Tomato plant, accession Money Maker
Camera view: horizontal (90 deg, fisheye); turntable rotation: 120 degrees
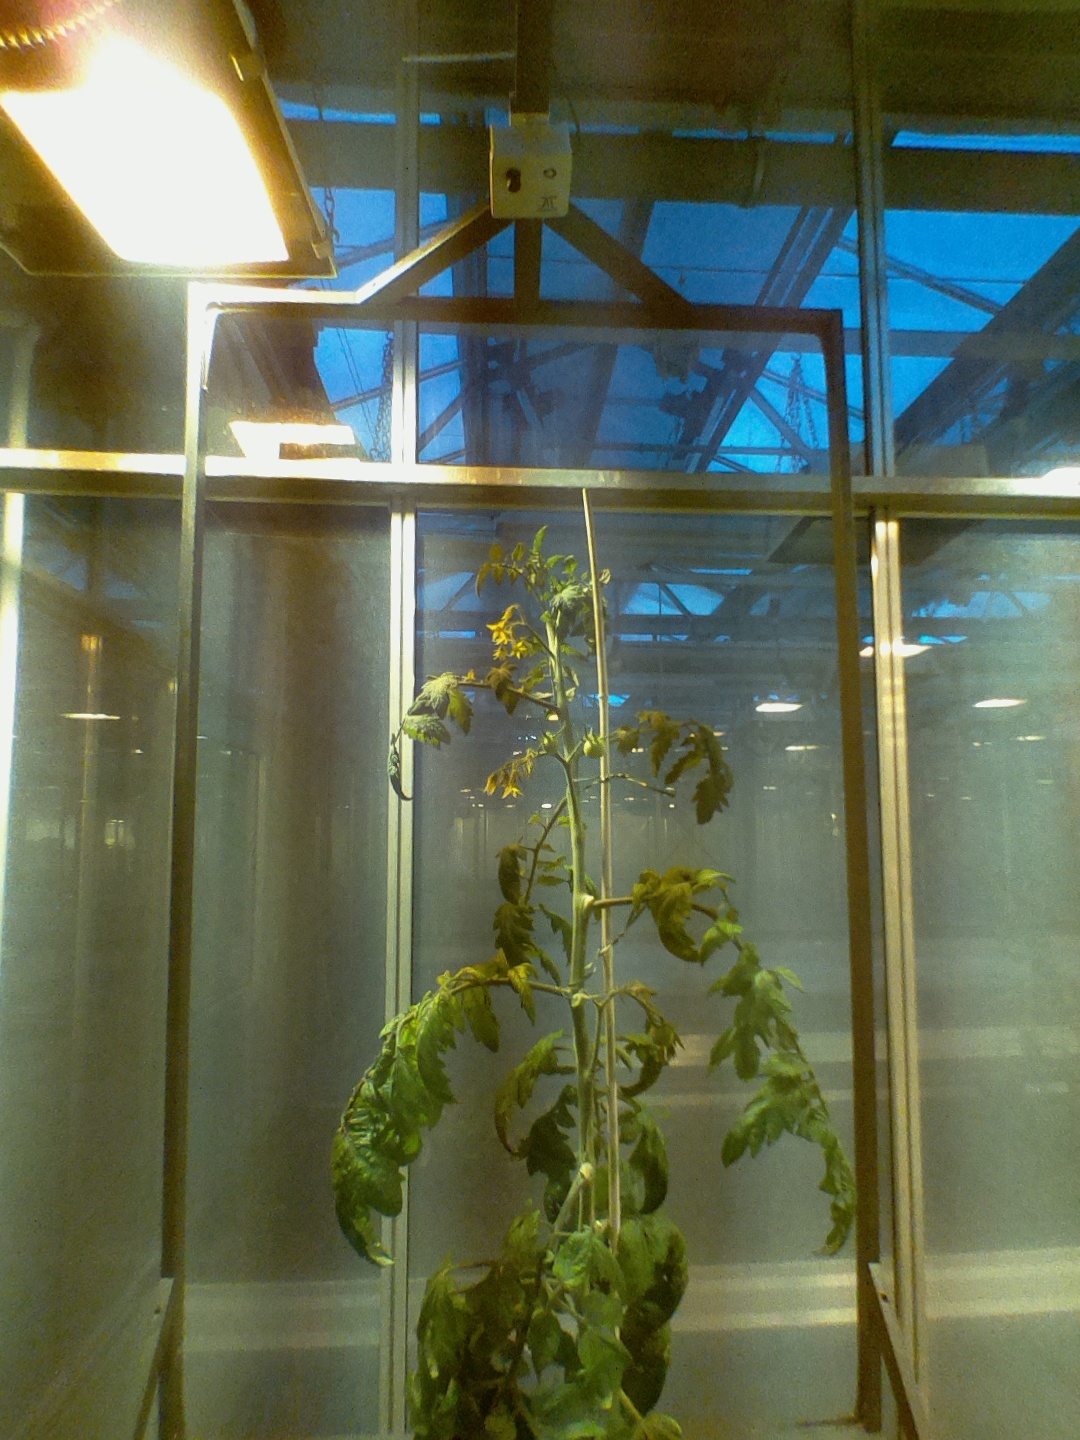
BBCH growth stage 72: 20%-30% of final fruit size